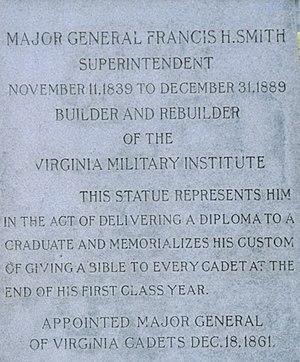
Francis Henney Smith est un officier américain, mathématicien et pédagogue. Après avoir été diplômé de West Point et un bref service dans l'armée des États-Unis, il devient le premier directeur de l'institut militaire de Virginie lors de sa création en 1839, et occupe ce poste jusqu'à peu de temps avant sa mort. Son temps en tant que surintendant comprend les quatre années de la guerre de Sécession, au cours de laquelle il sert comme major général de la milice de Virginie et est colonel dans l'armée des États confédérés.